Sémillon

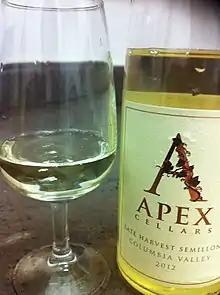
A Late-Harvest Semillon from Washington State.

The Sémillon grape is native to the Bordeaux region. It was known as Sémillon de Saint-Émilion in 1736, while Sémillon also resembles the local pronunciation of the town's name ([semi'ʎuŋ]). It first arrived in Australia in the early 19th century and by the 1820s the grape covered over 90% of South Africa's vineyards, where it was known as "Wyndruif", meaning "wine grape". It was once considered to be the most planted grape in the world, although this is no longer the case. In the 1950s, Chile's vineyards were made up of over 75% Sémillon. Today, it accounts for just 1% of South African Cape vines.